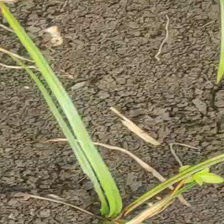
Weed species: Lavhala_(Cyperus_Rotundus)